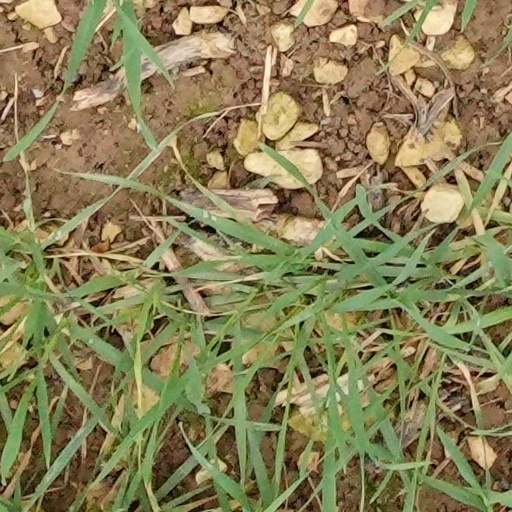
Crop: wheat